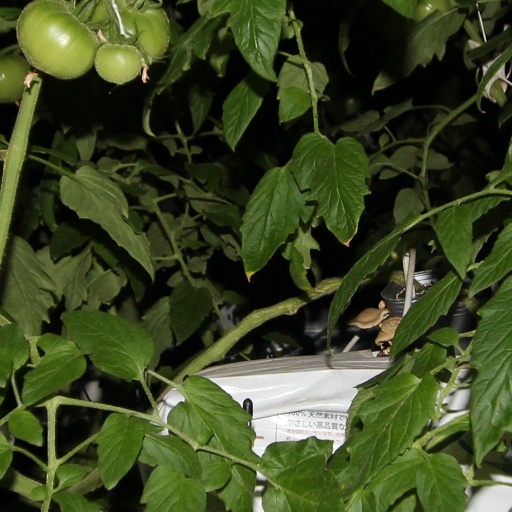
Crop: tomato